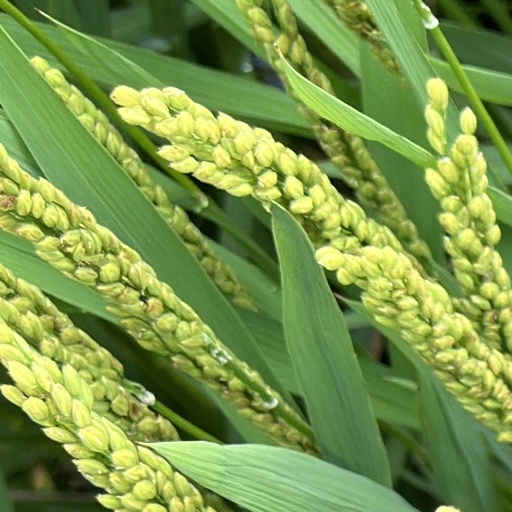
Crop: rice